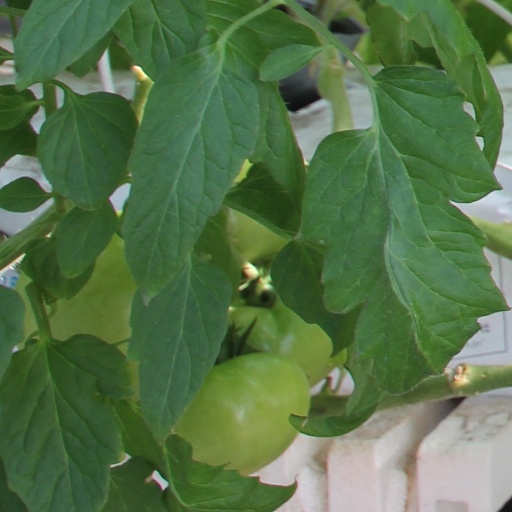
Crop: tomato